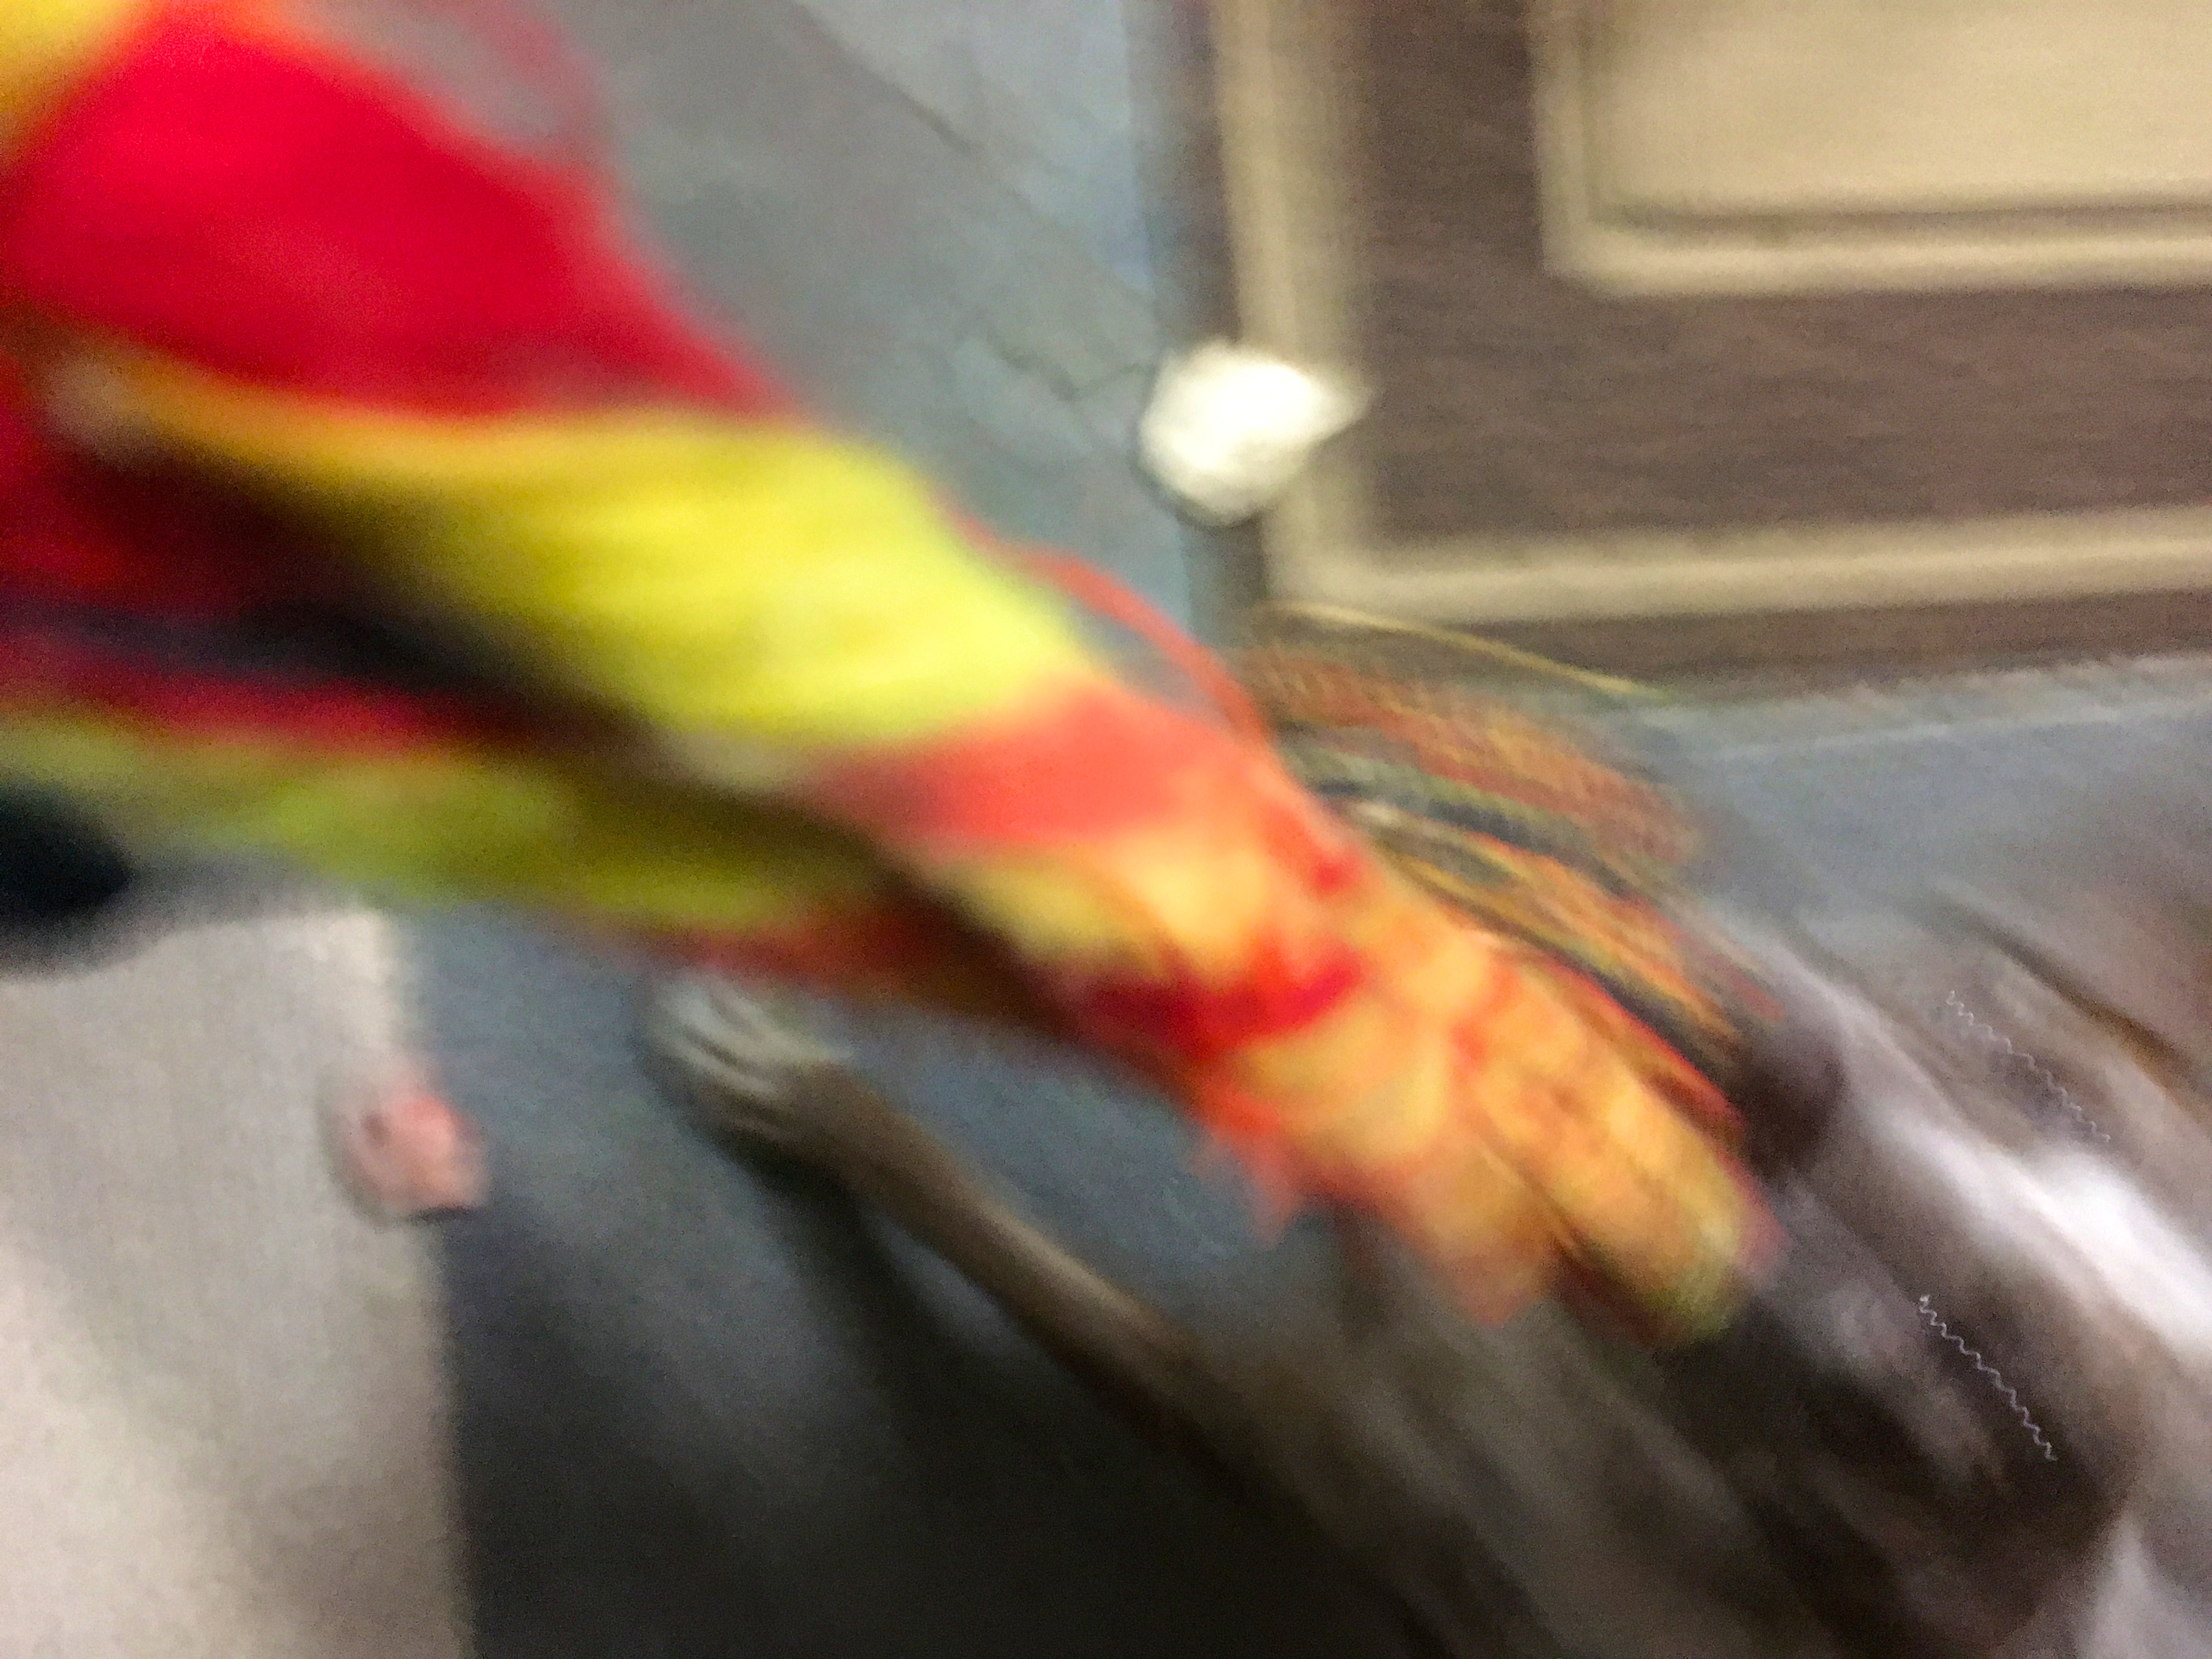
bird, dog, parrot, felix